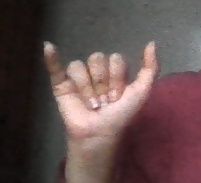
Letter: ya